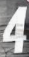
Number: 4